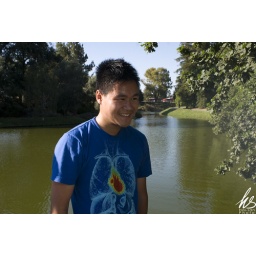
my glasses fell in the lake